Altares

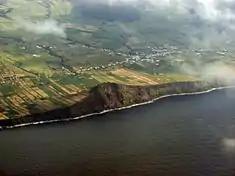
Seaside farms in Altares

The parish is located in the northwestern part of the island, about 19 kilometres from the city of Angra do Heroísmo. It is bounded on the east by the parish of Biscoitos, which belongs to the municipality of Praia da Vitória, on the west by the parish of Raminho, on the north by the Atlantic Ocean, and on the south and southwest by the caldera of the Santa Bárbara volcano and by the parish also called Santa Bárbara.